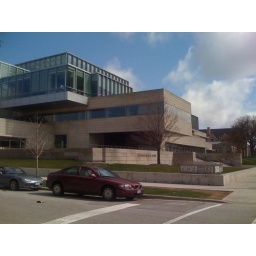
Across the street from the Robie House, this recent building was designed by architect Rafael Vinoly.